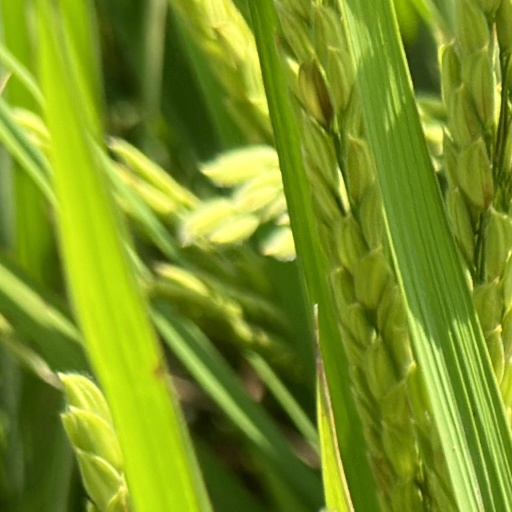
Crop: rice